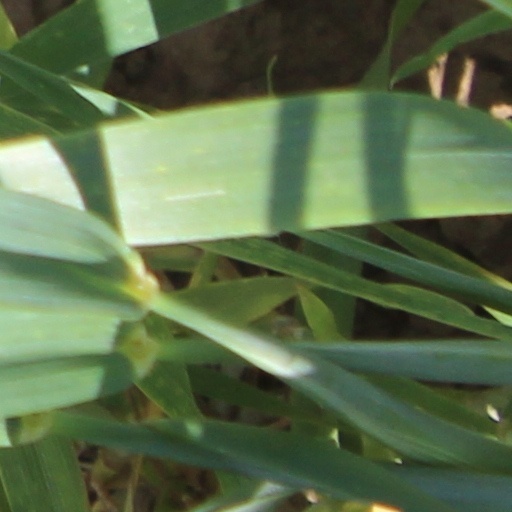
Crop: wheat